Great Purge

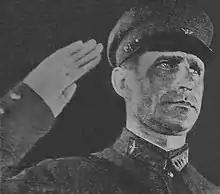

The Orthodox clergy, including active parishioners, was nearly annihilated; eighty-five percent of the 35,000 clergy members were arrested. Also particularly vulnerable to repression were the "special settlers" ("spetzpereselentsy"), who were under permanent police surveillance and were a large pool of potential "enemies". At least 100,000 of them were arrested during the Great Purge.